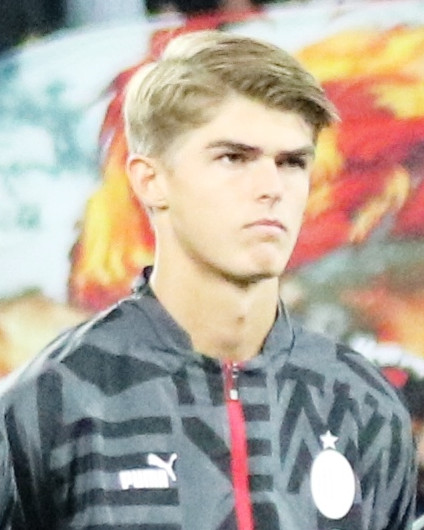
ชาร์เลอ เดอ เกเตอลาเรอ

| name = ชาร์เลอ เดอ เกเตอลาเรอ
| image = Charles De Ketelaere 2022 Salzburg vs AC Milan 2022-09-06.jpg
| caption = เดอ เกเตอลาเรอกับเอซี มิลานใน ค.ศ. 2022
| full_name = nowrap|ชาร์เลอ มาร์ก เอส. เดอ เกเตอลาเรอ
| birth_place = บรูช ประเทศเบลเยียม
| height = 1.92 เมตร
| position = กองกลาง#กองกลางตัวรุก|กองกลางตัวรุก
| currentclub = อาตาลันตาแบร์กามัสกากัลโช|อาตาลันตา(ยืมจากเอซี มิลาน)
| clubnumber = 17
| youthyears1 = 2008–2019
| youthclubs1 = กลึบบรึคเคอ กาเฟ|กลึบบรึคเคอ
| years1 = 2019–2022
| clubs1 = กลึบบรึคเคอ กาเฟ|กลึบบรึคเคอ
| caps1 = 90
| goals1 = 19
| years2 = 2022–
| clubs2 = เอซี มิลาน
| caps2 = 32
| goals2 = 0
| years3 = 2023–
| clubs3 = → อาตาลันตาแบร์กามัสกากัลโช|อาตาลันตา (ยืม)
| caps3 = 1
| goals3 = 1
| nationalyears1 = 2017
| nationalteam1 = ฟุตบอลทีมชาติเบลเยียมรุ่นอายุไม่เกิน 16 ปี|เบลเยียม อายุไม่เกิน 16 ปี
| nationalcaps1 = 4
| nationalgoals1 = 1
| nationalyears2 = 2018
| nationalteam2 = Belgium national under-17 football team|เบลเยียม อายุไม่เกิน 17 ปี
| nationalcaps2 = 1
| nationalgoals2 = 0
| nationalyears3 = 2019
| nationalteam3 = Belgium national under-19 football team|เบลเยียม อายุไม่เกิน 19 ปี
| nationalcaps3 = 6
| nationalgoals3 = 3
| nationalyears4 = 2020–2023
| nationalteam4 = Belgium national under-21 football team|เบลเยียม อายุไม่เกิน 21 ปี
| nationalcaps4 = 10
| nationalgoals4 = 1
| nationalyears5 = 2020–
| nationalteam5 = ฟุตบอลทีมชาติเบลเยียม|เบลเยียม
| nationalcaps5 = 12
| nationalgoals5 = 1
ชาร์เลอ มาร์ก เอส. เดอ เกเตอลาเรอ (; เกิด 10 มีนาคม ค.ศ. 2001) เป็นนักฟุตบอลอาชีพชาวเบลเยียม ปัจจุบันเล่นในตำแหน่งกองกลางตัวรุกให้แก่สโมสรอาตาลันตาแบร์กามัสกากัลโช|อาตาลันตา (ผ่านการยืมตัวจากเอซี มิลาน) และฟุตบอลทีมชาติเบลเยียม|ทีมชาติเบลเยียม
== ระดับสโมสร ==
=== กลึบบรึคเคอ ===
เดอ เกเตอลาเรอ เข้าร่วมทีมกลึบบรึคเคอ กาเฟ เมื่ออายุได้ 7 ขวบ และทำงานเป็นเด็กเก็บลูกบอลด้วย เขายังเล่นเทนนิสระดับเยาวชน แต่เลือกที่จะเล่นฟุตบอลมากกว่า
เขาลงแข่งนัดแรกให้กับทีมชุดใหญ่ในวันที่ 25 กันยายน ค.ศ. 2019 เมื่อเขาเล่นเต็มนัดในเบลเยียมคัพ ฤดูกาล 2019–20 ที่พบกับฟรังก์ส โบแรนส์
เมื่อวันที่ 22 ตุลาคม ค.ศ. 2019 เขาเปิดตัวในยูฟ่าแชมเปียนส์ลีกโดยพบกับปารีแซ็ง-แฌร์แม็ง เขาถูกเปลี่ยนตัวออกในนาทีที่ 57 ในขณะที่กลึบบรึคเคอตามปารีแซ็ง-แฌร์แม็งอยู่ 0–1 ในที่สุดการแข่งขันก็จบลงด้วยการแพ้ 0–5 จากนั้นในวันที่ 5 กุมภาพันธ์ ค.ศ. 2020 เขาทำประตูในประตูที่ 2–1 ซึ่งทำให้ทีมของเขาชนะทีมS.V. Zulte Waregem|Zulte Waregem เพื่อเข้าชิง2020 Belgian Cup final|เบลเยียมคัพ รอบชิงชนะเลิศ
ณ วันที่ 20 ตุลาคม ค.ศ. 2020 เดอ เกเตอลาเรอทำประตูในนาทีที่ 93 เอาชนะทีมสโมสรฟุตบอลเซนิตเซนต์ปีเตอส์เบิร์ก|เซนิตเซนต์ปีเตอส์เบิร์ก 2–1 ในรอบแบ่งกลุ่มของยูฟ่าแชมเปียนส์ลีก ฤดูกาล 2020–21
=== เอซี มิลาน ===
ณ วันที่ 2 สิงหาคม ค.ศ. 2022 เดอ เกเตอลาเรอเข้าร่วมกับเอซี มิลานในเซเรียอาโดยมีสัญญาจ้างถึงวันที่ 30 มิถุนายน ค.ศ. 2027 พร้อมเซ็นสัญญาด้วยค่าตัวที่รายงานว่าอยู่ในช่วง 35 ล้านยูโร อย่างไรก็ตาม เดอ เกเตอลาเรอไม่สามารถเติมเต็มความคาดหวังเบื้องต้นของ "รอสโซเนรี" โดยทำประตูไม่ได้เลยตลอดทั้งฤดูกาล และออกสตาร์ทในลีกได้เพียง 9 นัดเท่านั้น
=== อาตาลันตา ===
จากนั้นในวันที่ 16 สิงหาคม ค.ศ. 2023 ทางอาตาลันตาแบร์กามัสกากัลโช|อาตาลันตายืนยันลงนามยืมตัวเดอ เกเตอลาเรอจากเอซี มิลานอย่างเป็นทางการ
==สถิติ==
===สโมสร===
updated|20 สิงหาคม 2023|
| class="wikitable" style="text-align:center"
|-
!rowspan="2"|สโมสร
!rowspan="2"|ฤดูกาล
!colspan="3"|ลีก
!colspan="2"|เนชันนอลคัพ
!colspan="2"|ยุโรป
!colspan="2"|อื่น ๆ
!colspan="2"|รวม
|-
!ดิวิชัน!!ลงเล่น!!ประตู!!ลงเล่น!!ประตู!!ลงเล่น!!ประตู!!ลงเล่น!!ประตู!!ลงเล่น!!ประตู
|-
|rowspan="4"|กลึบบรึคเคอ กาเฟ|กลึบบรึคเคอ
|2019–20 Club Brugge KV season|2019–20
|เบลเยียมโปรลีก
|13||1||6||1||6||0||colspan="2"|—||25||2
|-
|2020–21 Club Brugge KV season|2020–21
|เบลเยียมโปรลีก
|38||4||1||0||7||2||colspan="2"|—||46||6
|-
|2021–22 Club Brugge KV season|2021–22
|เบลเยียมโปรลีก
|39||14||3||4||6|||0||1||0||49||18
|-
!colspan="2"|รวม
!90!!19!!10!!5!!19!!2!!1!!0!!120!!26
|-
|เอซี มิลาน
|2022–23 AC Milan season|2022–23
|เซเรียอา
|32||0||1||0||6||0||1||0||40||0
|-
|อาตาลันตาแบร์กามัสกากัลโช|อาตาลันตา (ยืมตัว)
|2023–24 Atalanta BC season|2023–24
|เซเรียอา
|1||1||0||0||0||0||colspan="2"|—||1||1
|-
!colspan="3"|รวมทั้งหมด
!123!!20!!11!!5!!25!!2!!2!!0!!161!!27
|
===นานาชาติ===
updated|28 มีนาคม ค.ศ. 2023|
==เกียรติยศ==
== อ้างอิง ==
==แหล่งข้อมูลอื่น==
* Profile at the AC Milan website
*
* Belgium profile at Belgian FA
*
หมวดหมู่:บุคคลที่ยังมีชีวิตอยู่
หมวดหมู่:บุคคลจากบรูช
หมวดหมู่:นักฟุตบอลชาวเบลเยียม
หมวดหมู่:นักฟุตบอลทีมชาติเบลเยียม
หมวดหมู่:กองกลางฟุตบอล
หมวดหมู่:ผู้เล่นในเบลเจียนเฟิสต์ดิวิชัน เอ
หมวดหมู่:ผู้เล่นในเซเรียอา
หมวดหมู่:ผู้เล่นกลึบบรึคเคอ กาเฟ
หมวดหมู่:ผู้เล่นในฟุตบอลโลก 2022
หมวดหมู่:ผู้เล่นในฟุตบอลชิงแชมป์แห่งชาติยุโรป 2024
หมวดหมู่:ผู้เล่นเอซี มิลาน